Mesha Stele

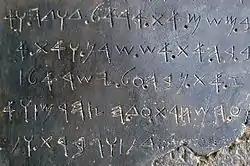
Detail of a portion of lines 12–16, reconstructed from the squeeze. The middle line (14), transliterated as ("'t nbh 'l yšr’l") reads "[Take] Nabau against Israel"

The Mesha Stele is the longest Iron Age inscription ever found in the region, the major evidence for the Moabite language, and a unique record of military campaigns. The occasion was the erection of a sanctuary for Chemosh in Qarho, the acropolis (citadel) of Dibon, Mesha's capital, in thanks for his aid against Mesha's enemies. Chemosh is credited with an important role in the victories of Mesha, but is not mentioned in connection with his building activities, reflecting the crucial need to give recognition to the nation's god in the life-and-death national struggle. The fact that the numerous building projects would have taken years to complete suggests that the inscription was made long after the military campaigns, or at least most of them, and the account of those campaigns reflects a royal ideology that wishes to present the king as the obedient servant of the god. The king also claims to be acting in the national interest by removing Israelite oppression and restoring lost lands, but a close reading of the narrative leaves it unclear whether all the conquered territories were previously Moabite – in three campaign stories, no explicit reference is made to prior Moabite control. The town of Atoroth is very probably Khirbat Ataruz.